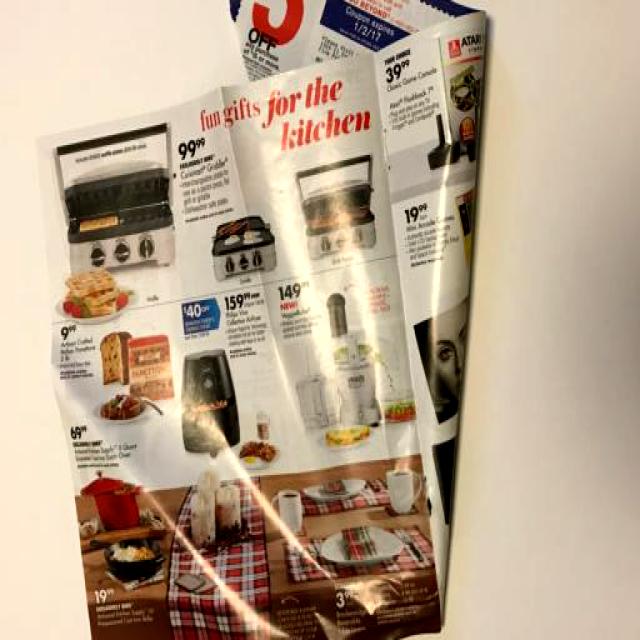
Label: Paper